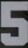
Number: 5